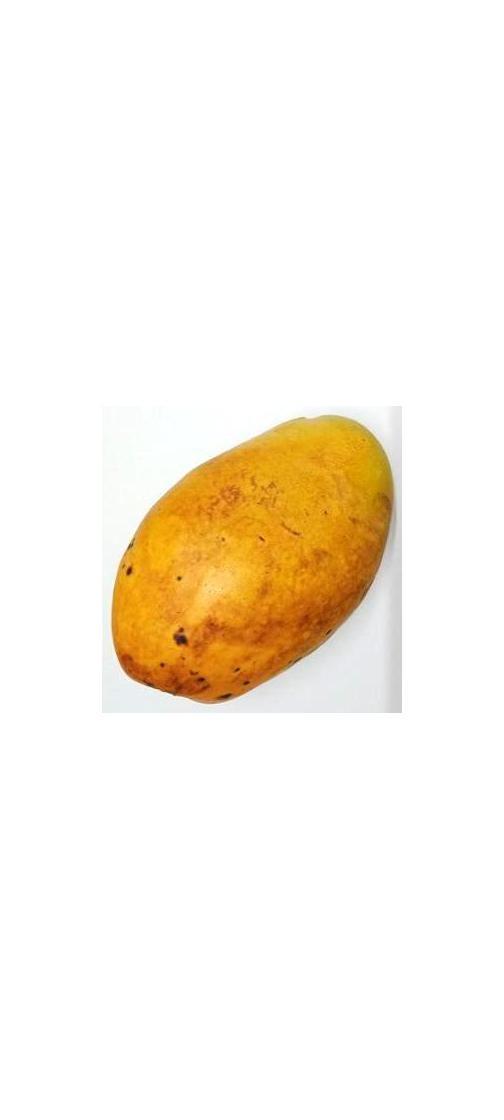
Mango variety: Bari-11